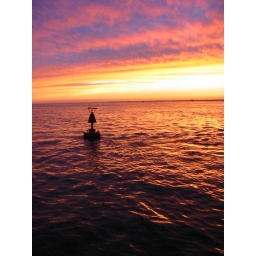
Gorgeous sunset taken out on the ocean from a boat in Long Island, NY